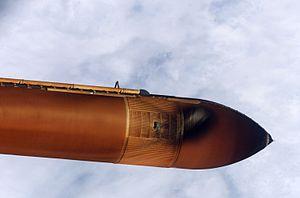
Le réservoir externe était un des trois composants de la navette spatiale américaine. Attaché à l'orbiteur, il alimentait les trois moteurs principaux SSME de celui-ci en hydrogène liquide et oxygène liquide au cours de l'ascension du vaisseau. Ce réservoir comprenait trois parties, le réservoir d'oxygène liquide à l'avant, le réservoir d'hydrogène liquide à l'arrière, et la section inter-réservoirs entre les deux. C'est le seul élément de la navette qui n'était pas réutilisé, puisqu'il était détruit au cours de sa chute dans l'atmosphère. C'est également le seul élément à n'avoir connu aucune défaillance pendant toute la durée du programme.